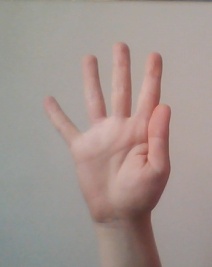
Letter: sheen